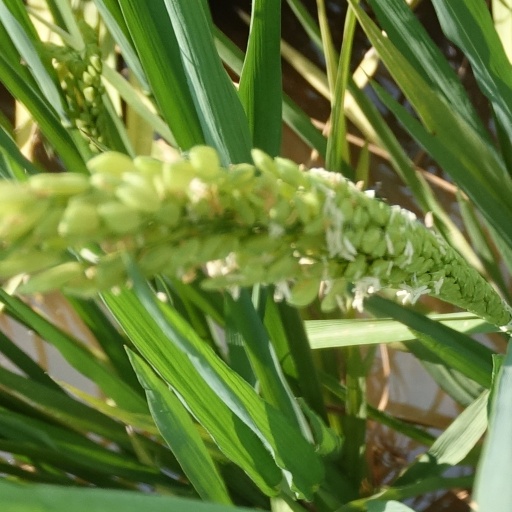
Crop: rice